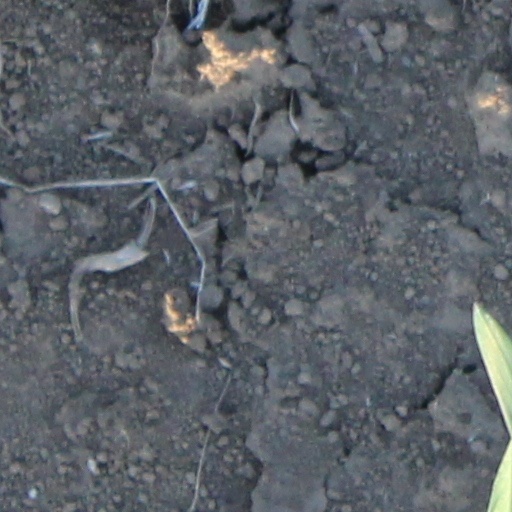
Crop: wheat